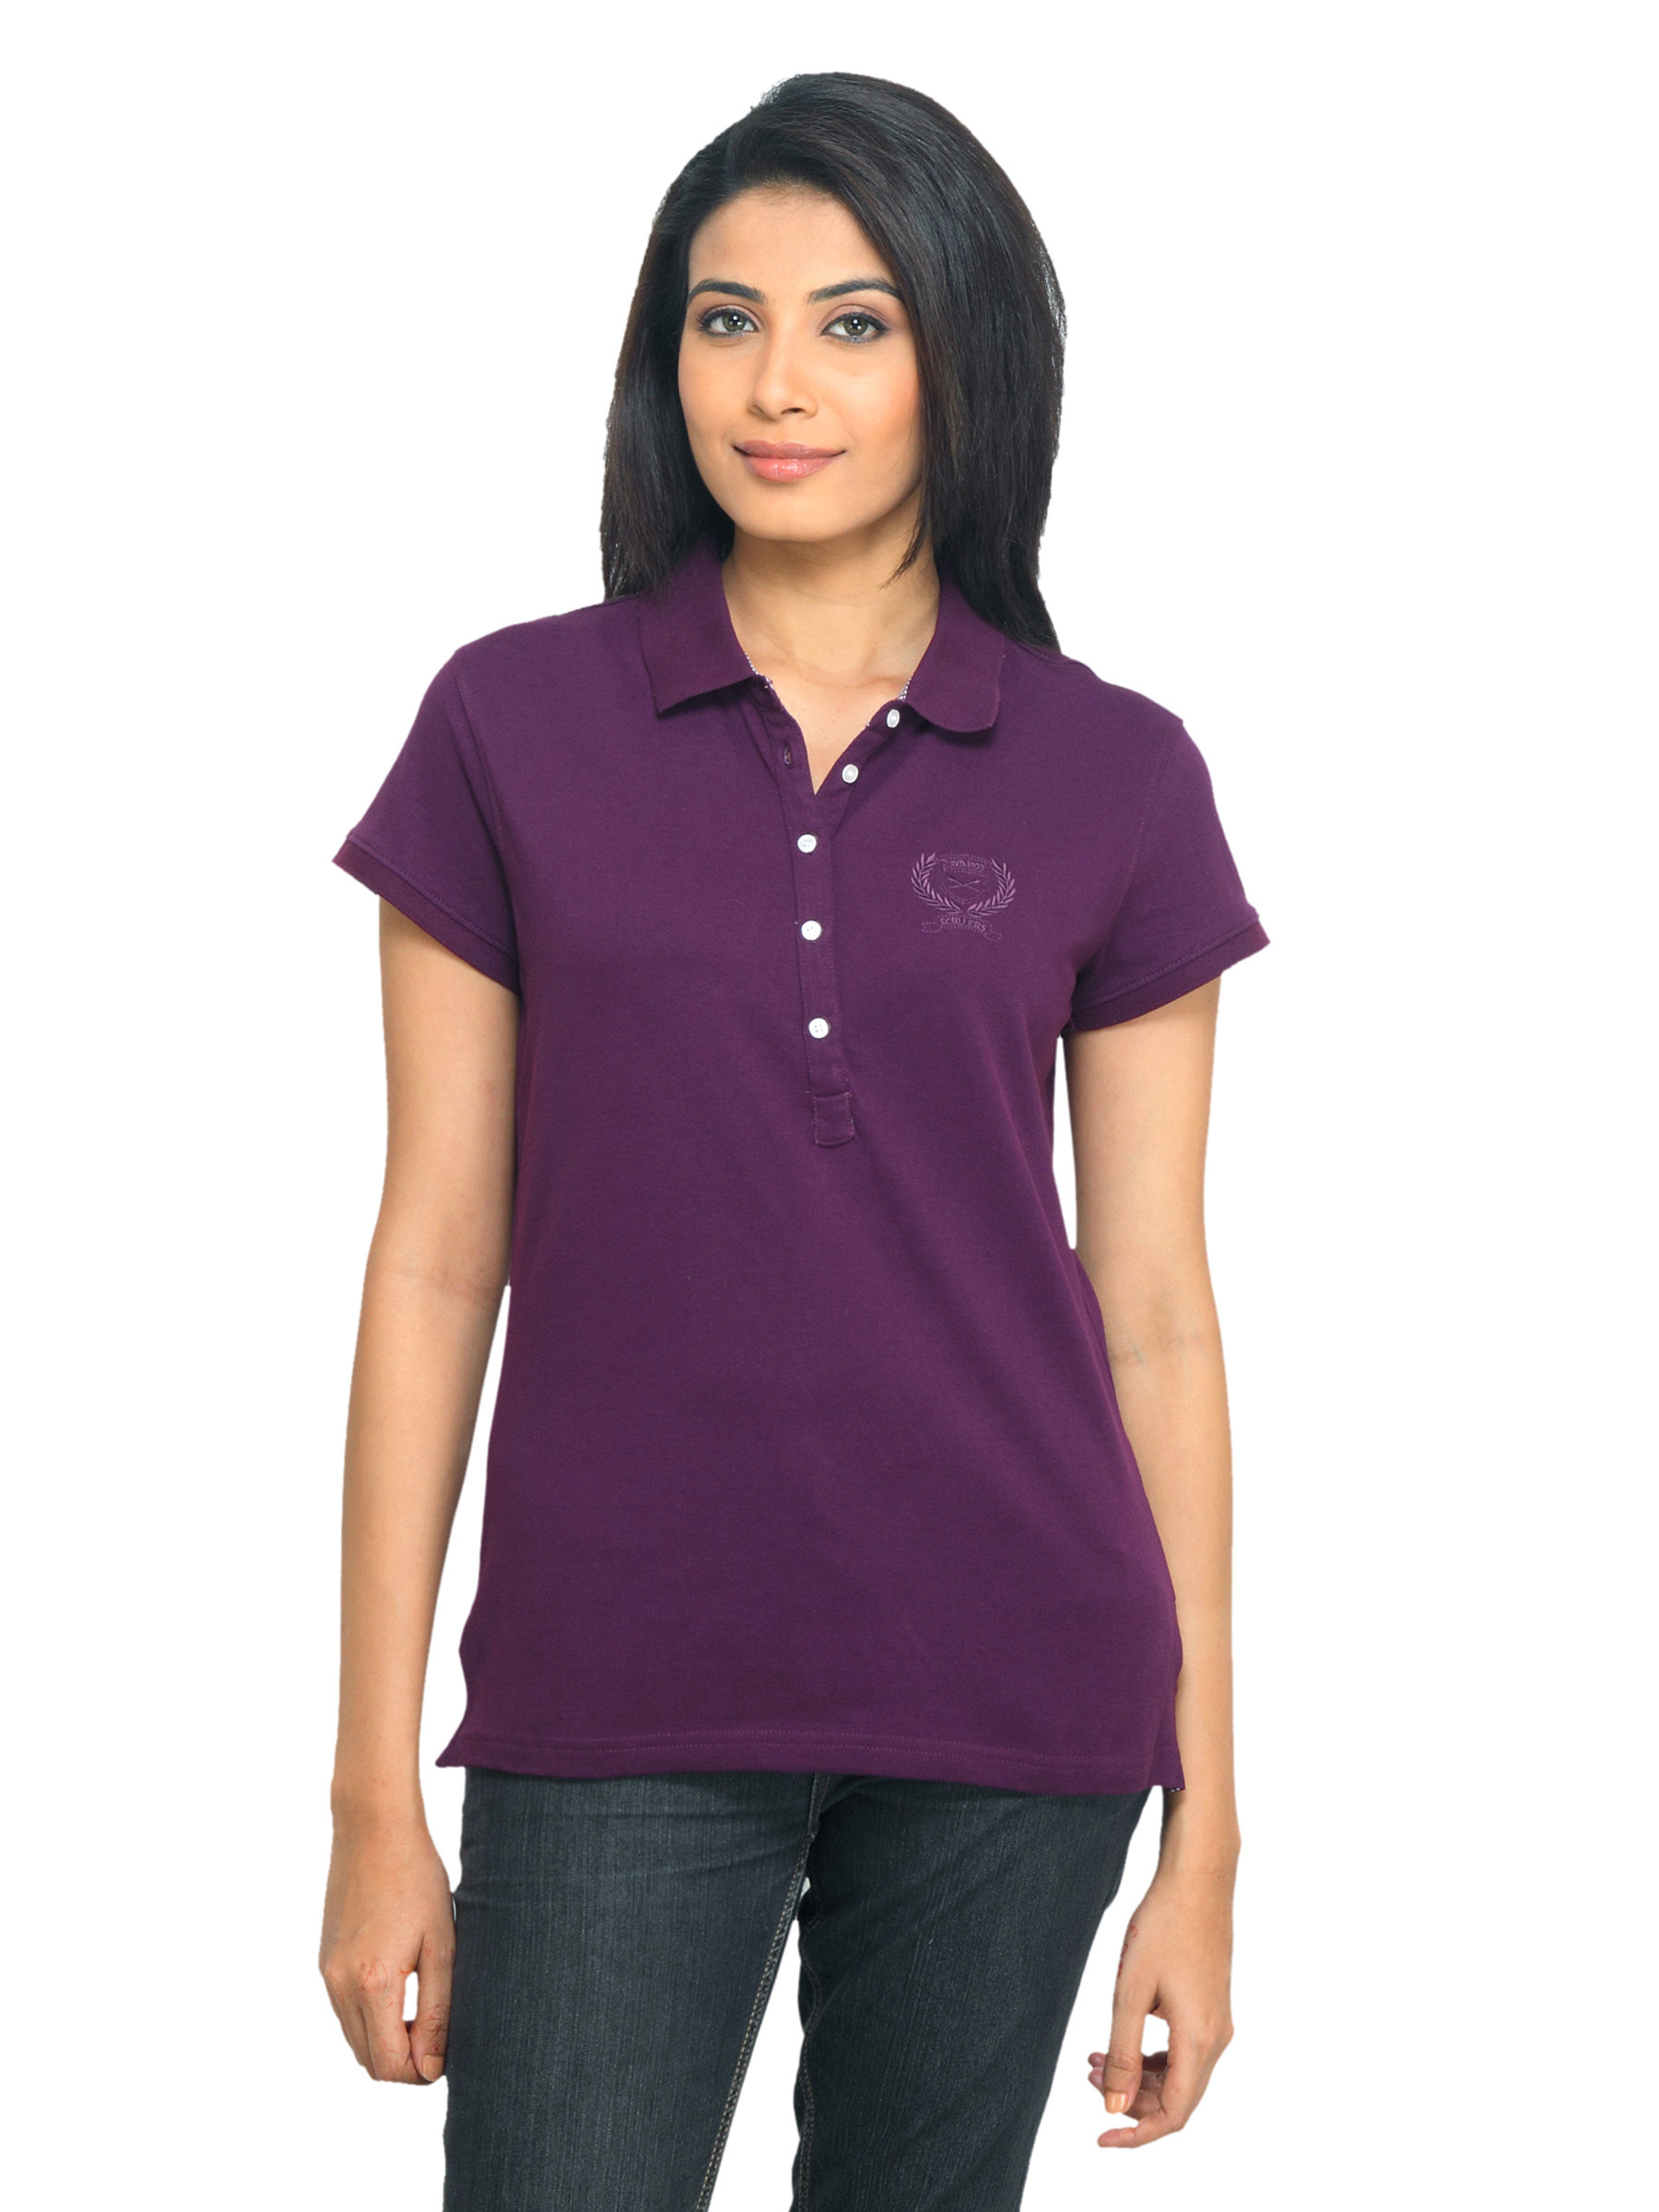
Scullers For Her Women Purple T-shirt
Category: Apparel / Topwear / Tshirts
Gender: Women
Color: Purple
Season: Summer 2012
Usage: Casual